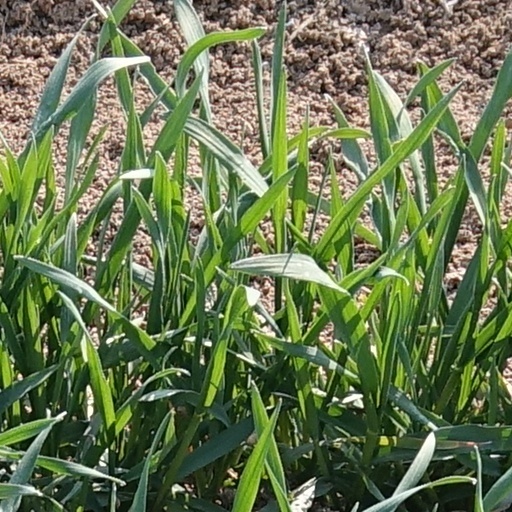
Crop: wheat